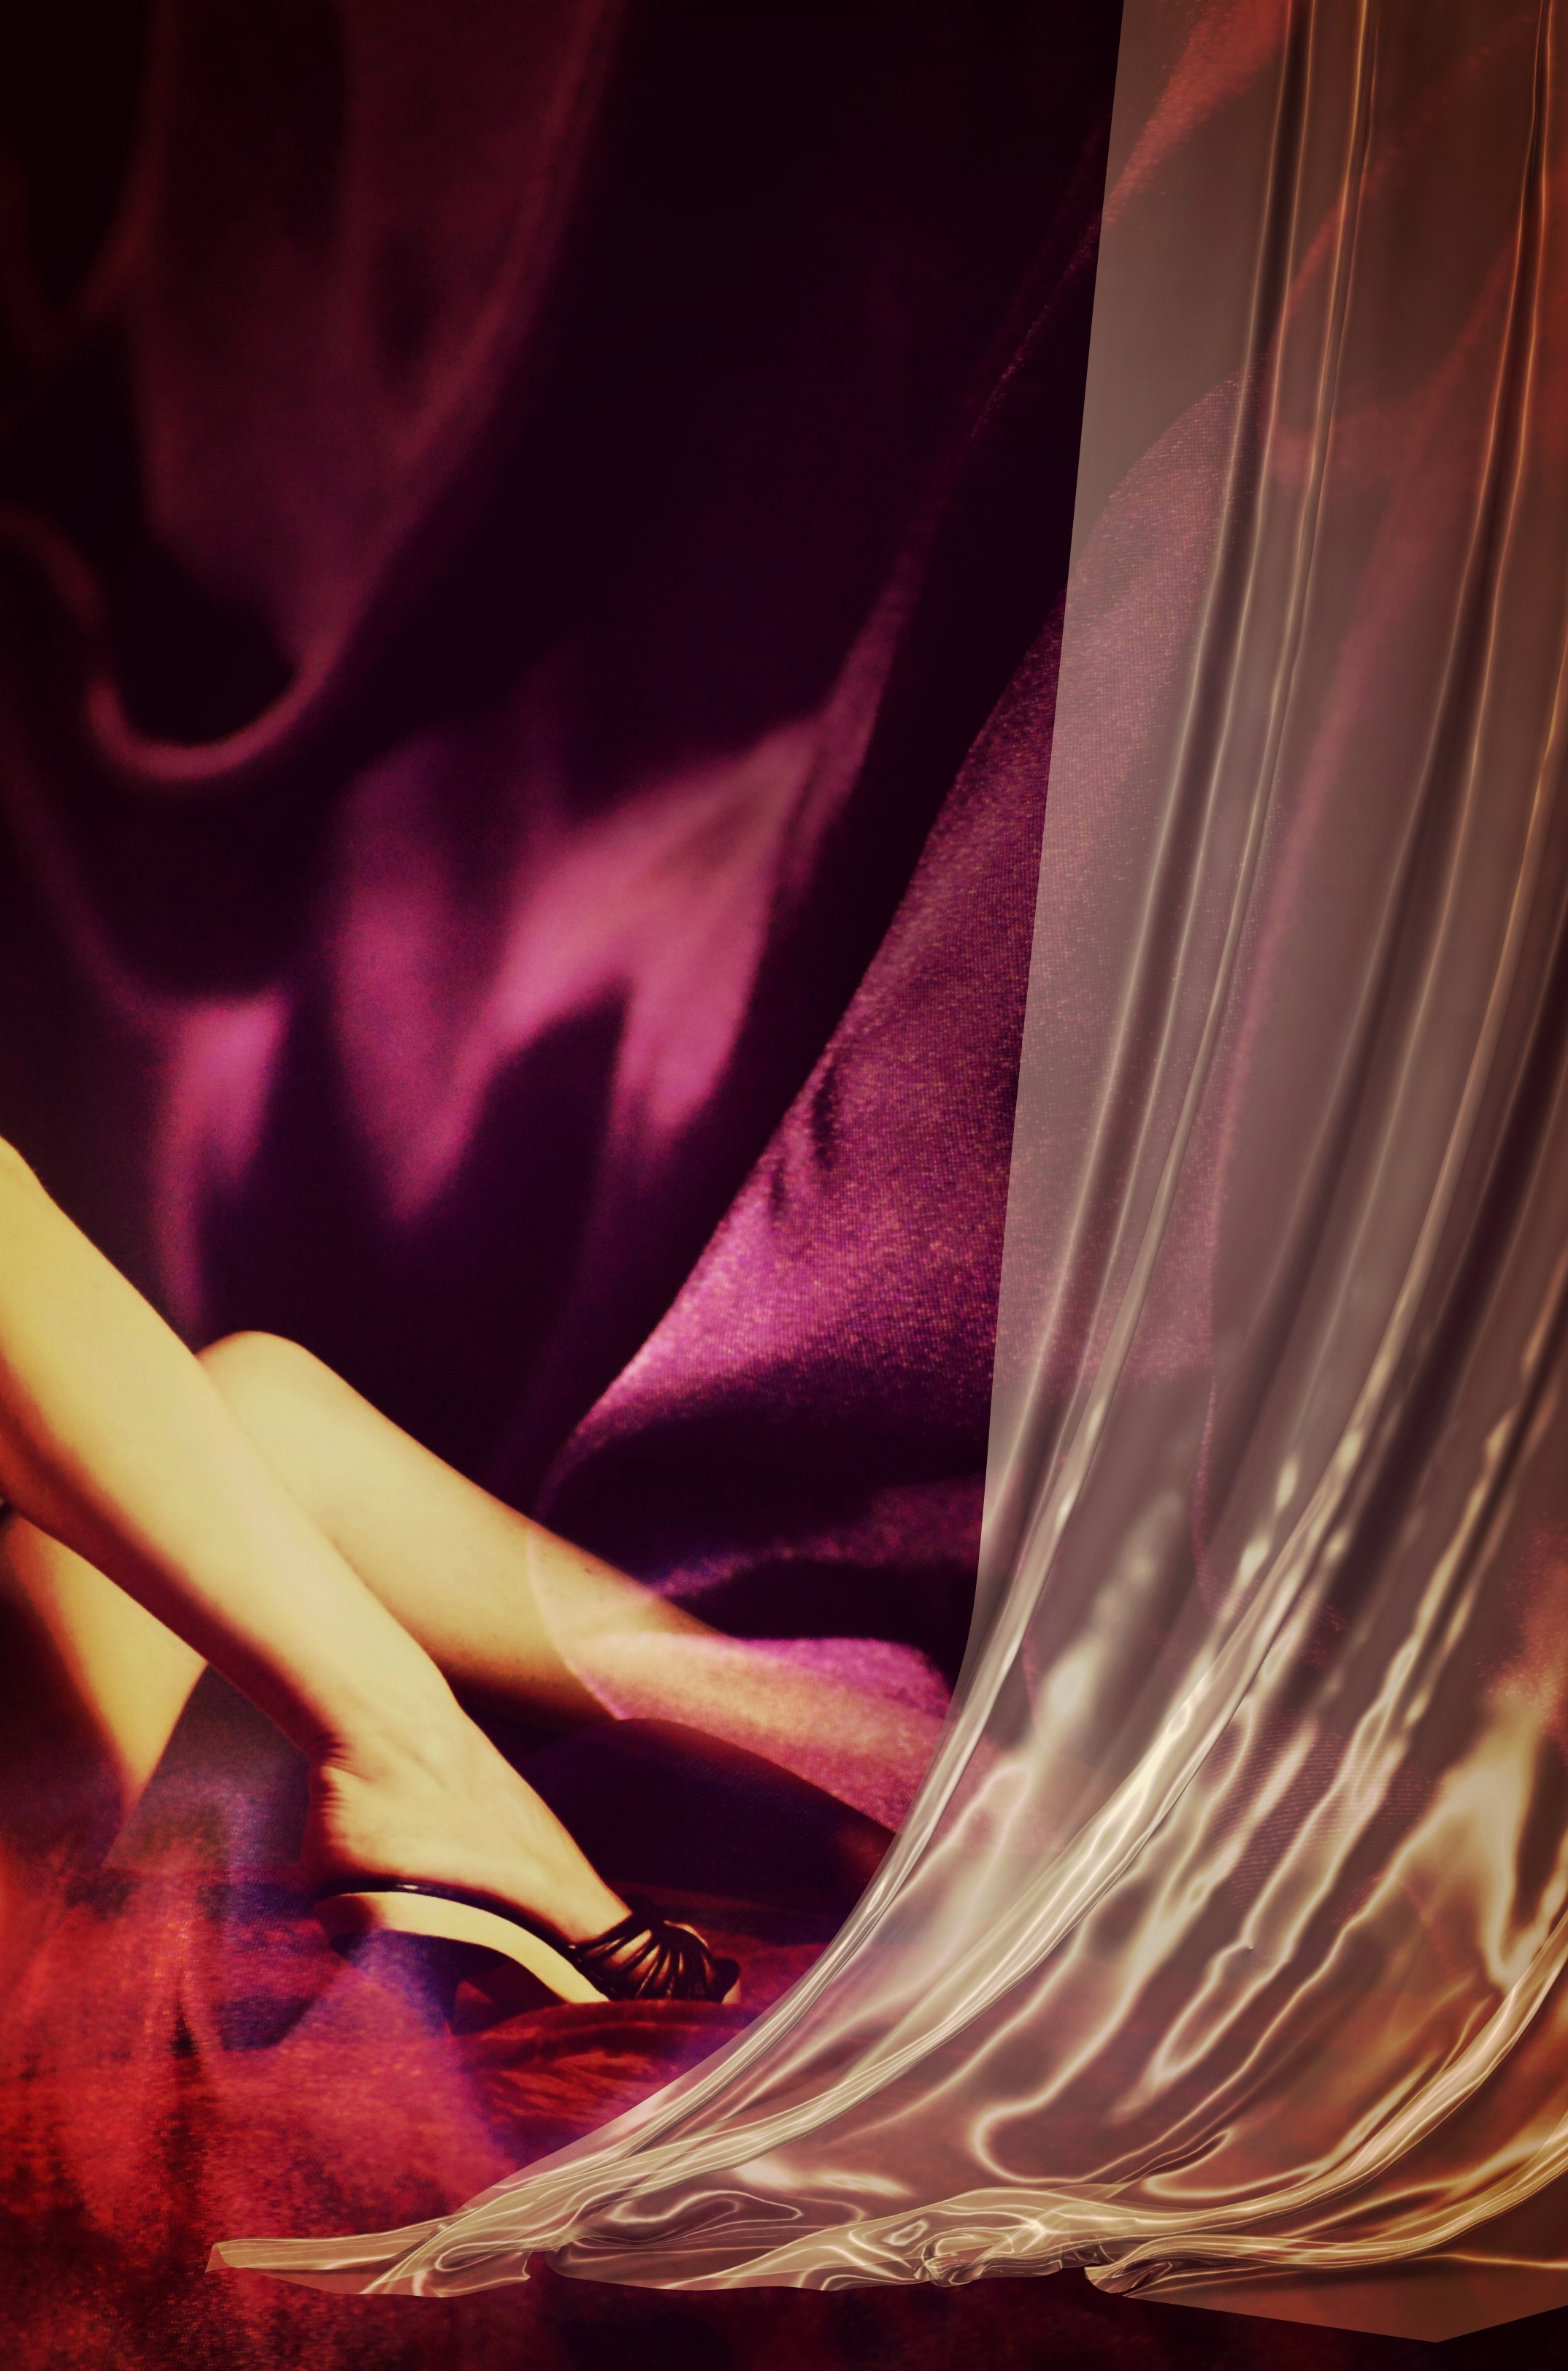
light, woman, texture, flower, petal, red, color, foot, curtain, darkness, fabric, high heel, background, figure, legs, beautiful, sexy, towels, pretty, silk, erotic, concerns, frauenschuh, woman legs, silk scarves, flounce